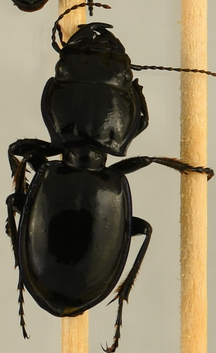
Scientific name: Pasimachus elongatus
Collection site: Central Plains Experimental Range Site (CPER), plot CPER_002